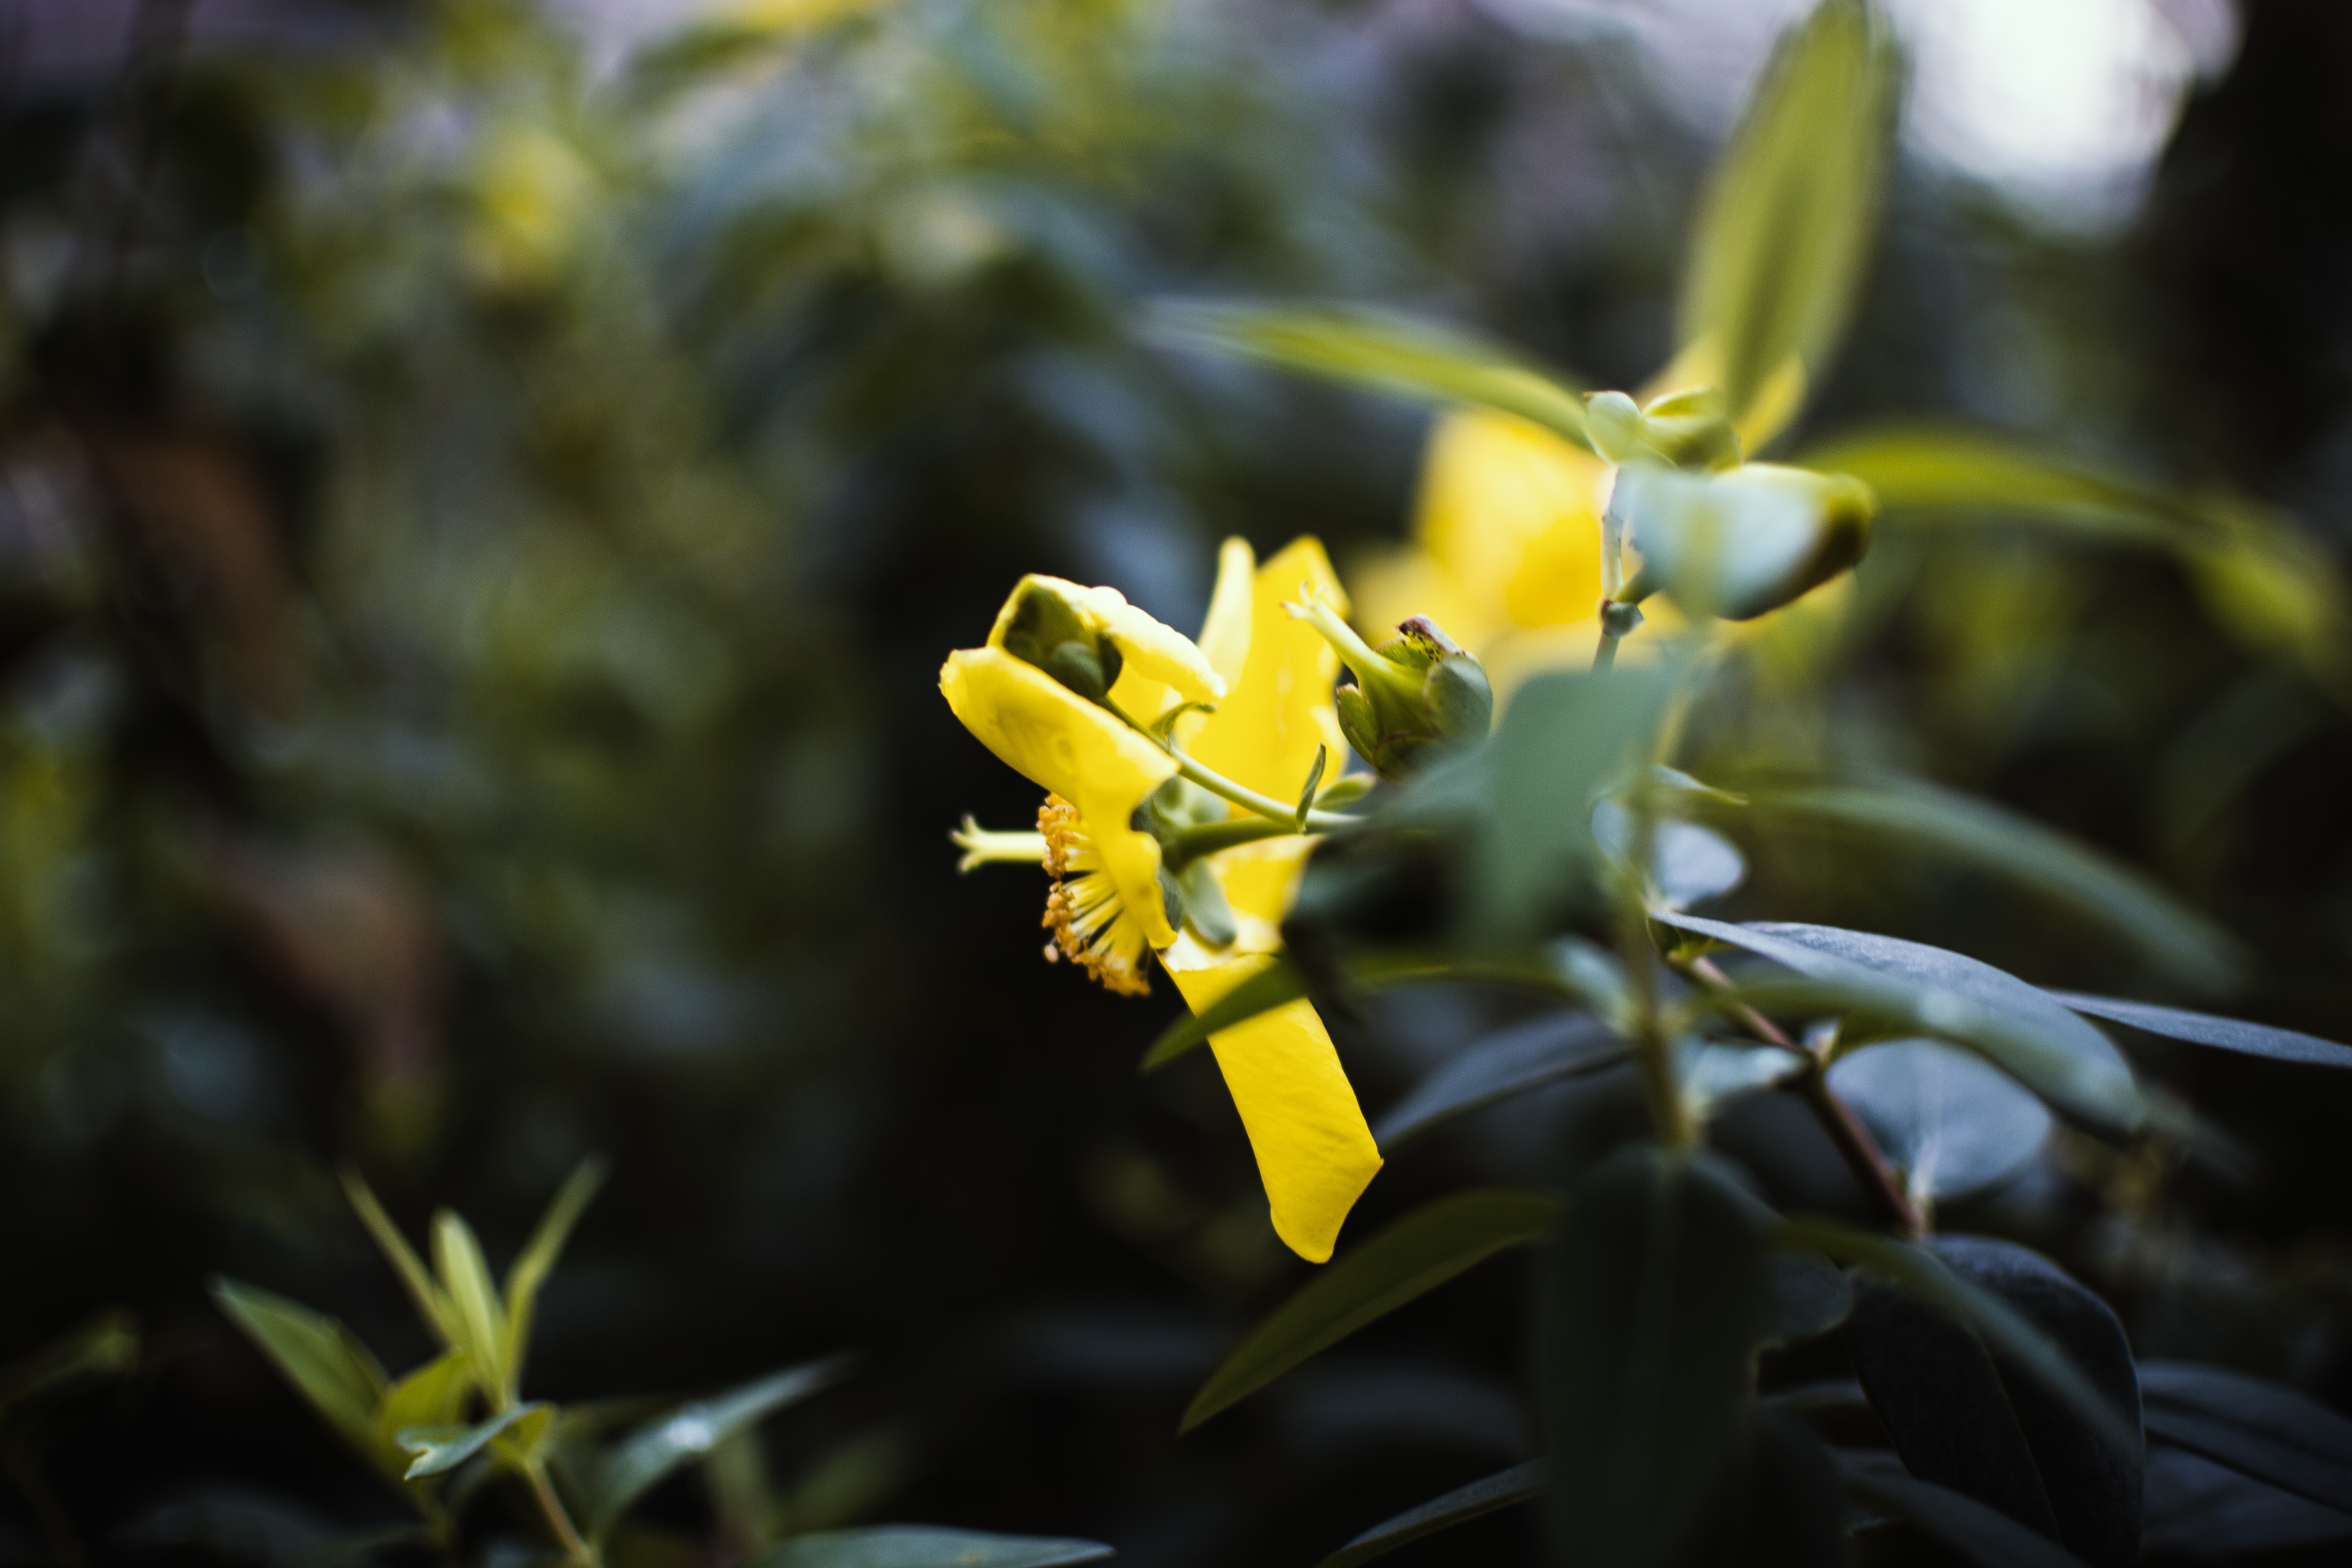
nature, blossom, plant, leaf, flower, green, produce, evergreen, botany, yellow, flora, wildflower, shrub, macro photography, jasmine, flowering plant, dendrobium, land plant